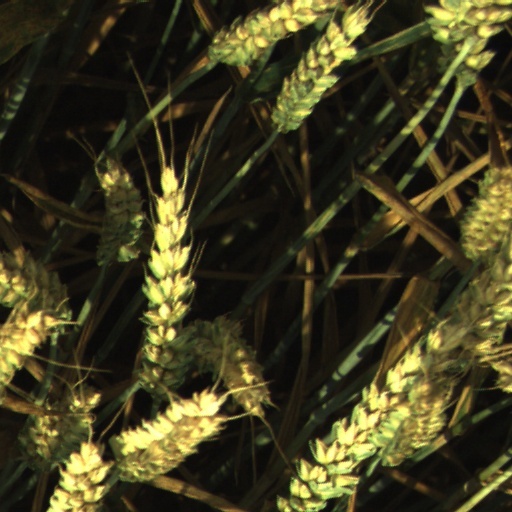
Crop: wheat